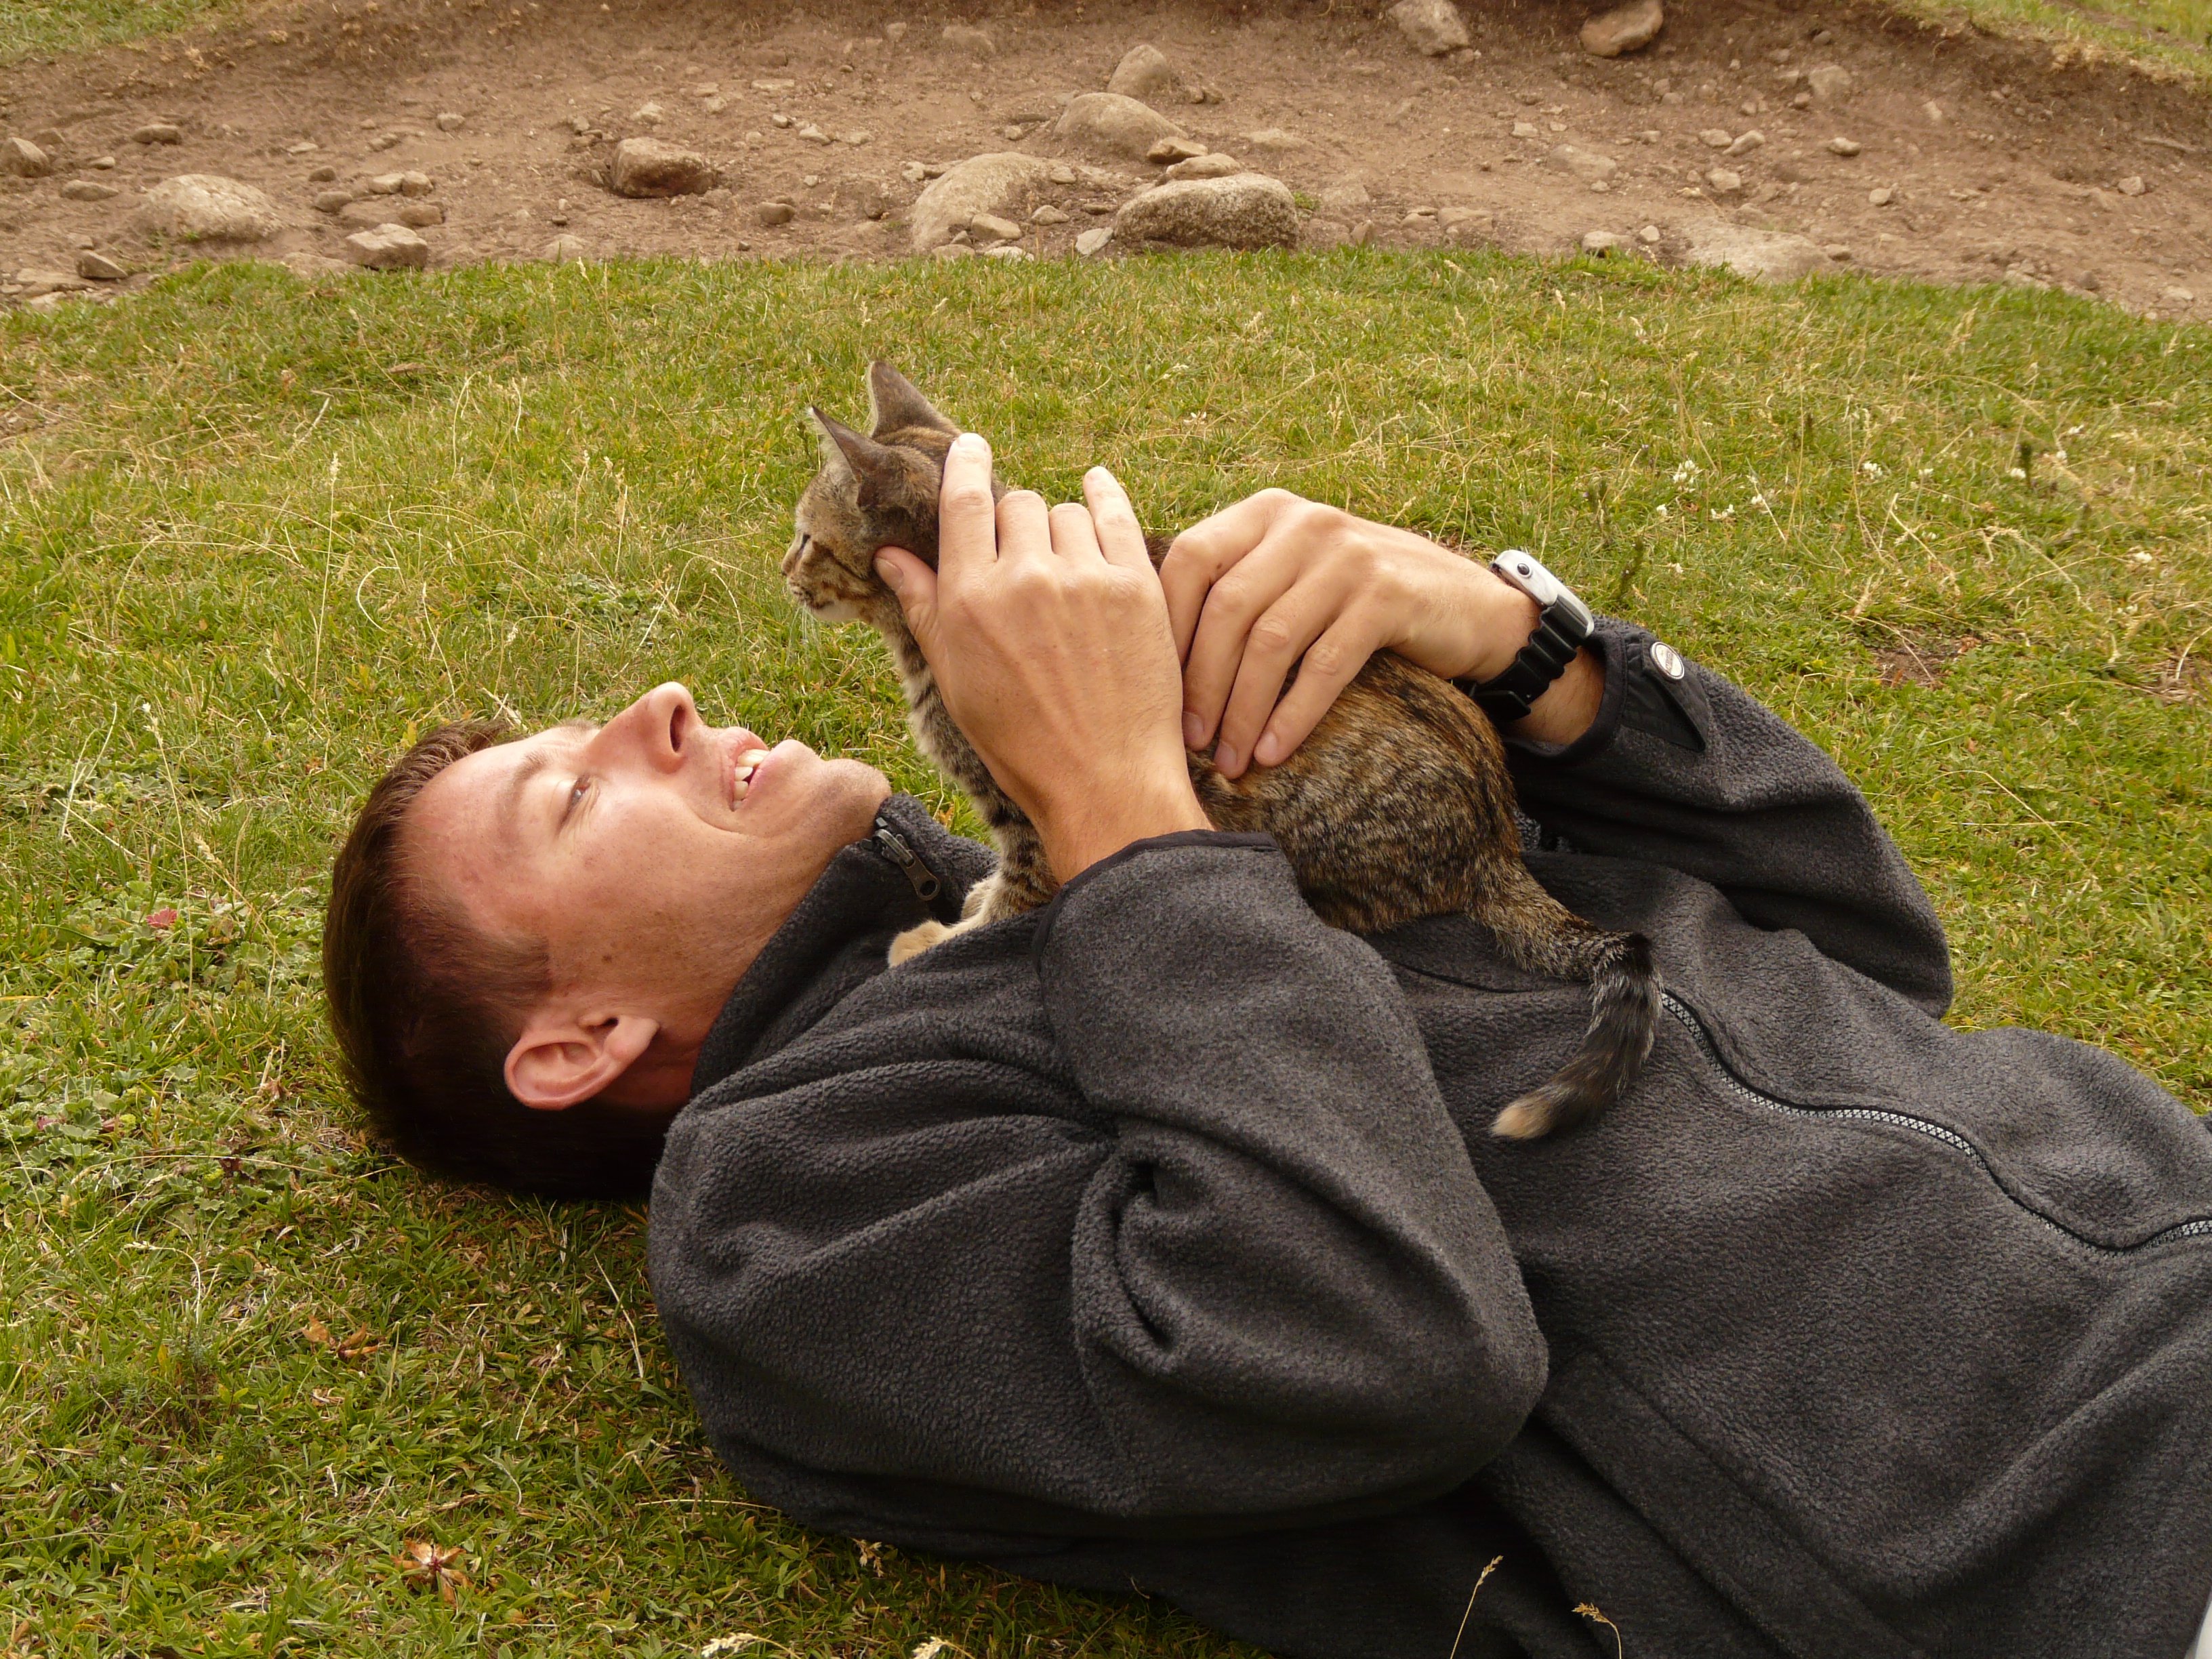
hand, man, nature, grass, meadow, animal, relax, cat, child, shot, good, listen, attention, enjoy, mackerel, concerns, interested, purr, stroke, human positions